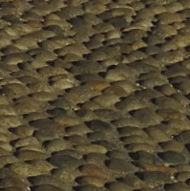
Surface type: cobblestone